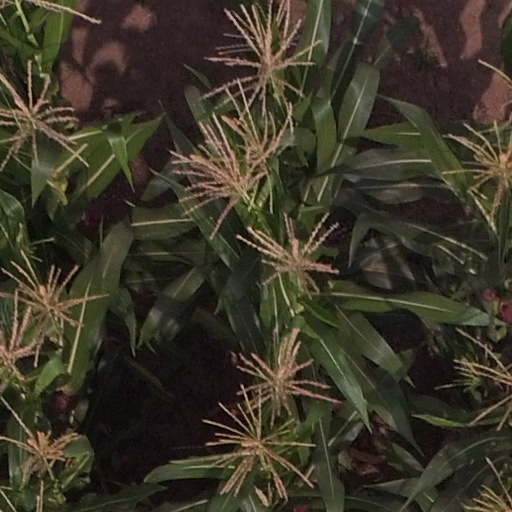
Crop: maize; corn